Dark Divide

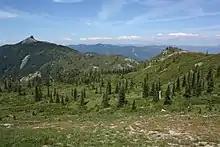
Sunrise Peak, , left skyline, and Jumbo Shoulder (foreground) are major features of the Dark Divide.

The Dark Divide is the largest roadless area in western Washington state, comprising approximately 76,000 acres (310 km) of intact wilderness on Juniper Ridge linking Mount St. Helens and Mount Adams in the southern Cascade Mountains of Washington. In two remote valleys of the Lewis River drainage are 500-year-old trees. These ancient forests are protected from logging as reserves for the northern spotted owl and other species under the Northwest Forest Plan.